Vincas Mickevičius-Kapsukas

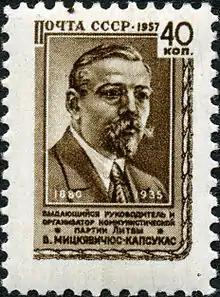
Postage stamp of the USSR with a portrait of Vincas Mickevičius-Kapsukas

His father, Simonas (Simas) Mickevičius (1830–1915), was a wealthy farmer. From his first marriage to Barbora Kriaučiūnaitė ( 1840–1870), Simonas had a daughter, Konstancija Mickevičiūtė. With Ona Kuršėnaitė ( 1850–1934), his second wife, Simonas had two sons: Juozapas (1872–1950) and Vincas.